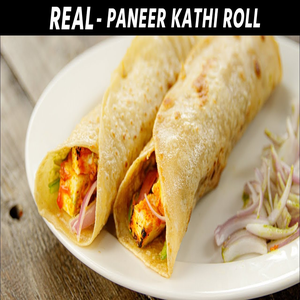
Dish: kathiroll